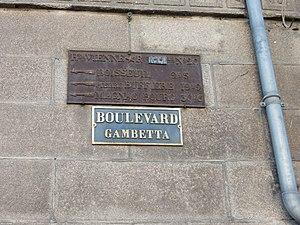
Ancienne plaque de direction de la RN 20 à Limoges, boulevard Gambetta
La route nationale 20, ou RN 20, était une route nationale française reliant avant 1996 Paris à la frontière franco-espagnole d'un seul trait. Elle a été, sur une partie de son parcours, remplacée par l'autoroute A20 afin de permettre le désenclavement du Massif central. Elle était, avec la RN 7 et la RN 10, l'une des plus longues routes nationales de France.